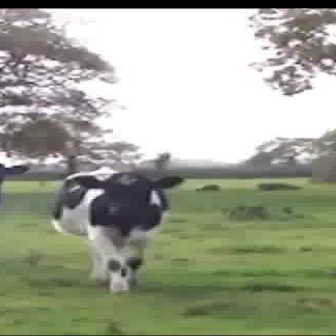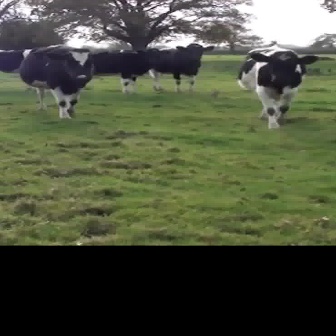
  Please identify the target specified by the bounding box [49,164,180,294] in the first image and locate it in the second image. Return the coordinates in [x_min,y_min,x_max,y_max] format.
Answer: [235,43,319,127]